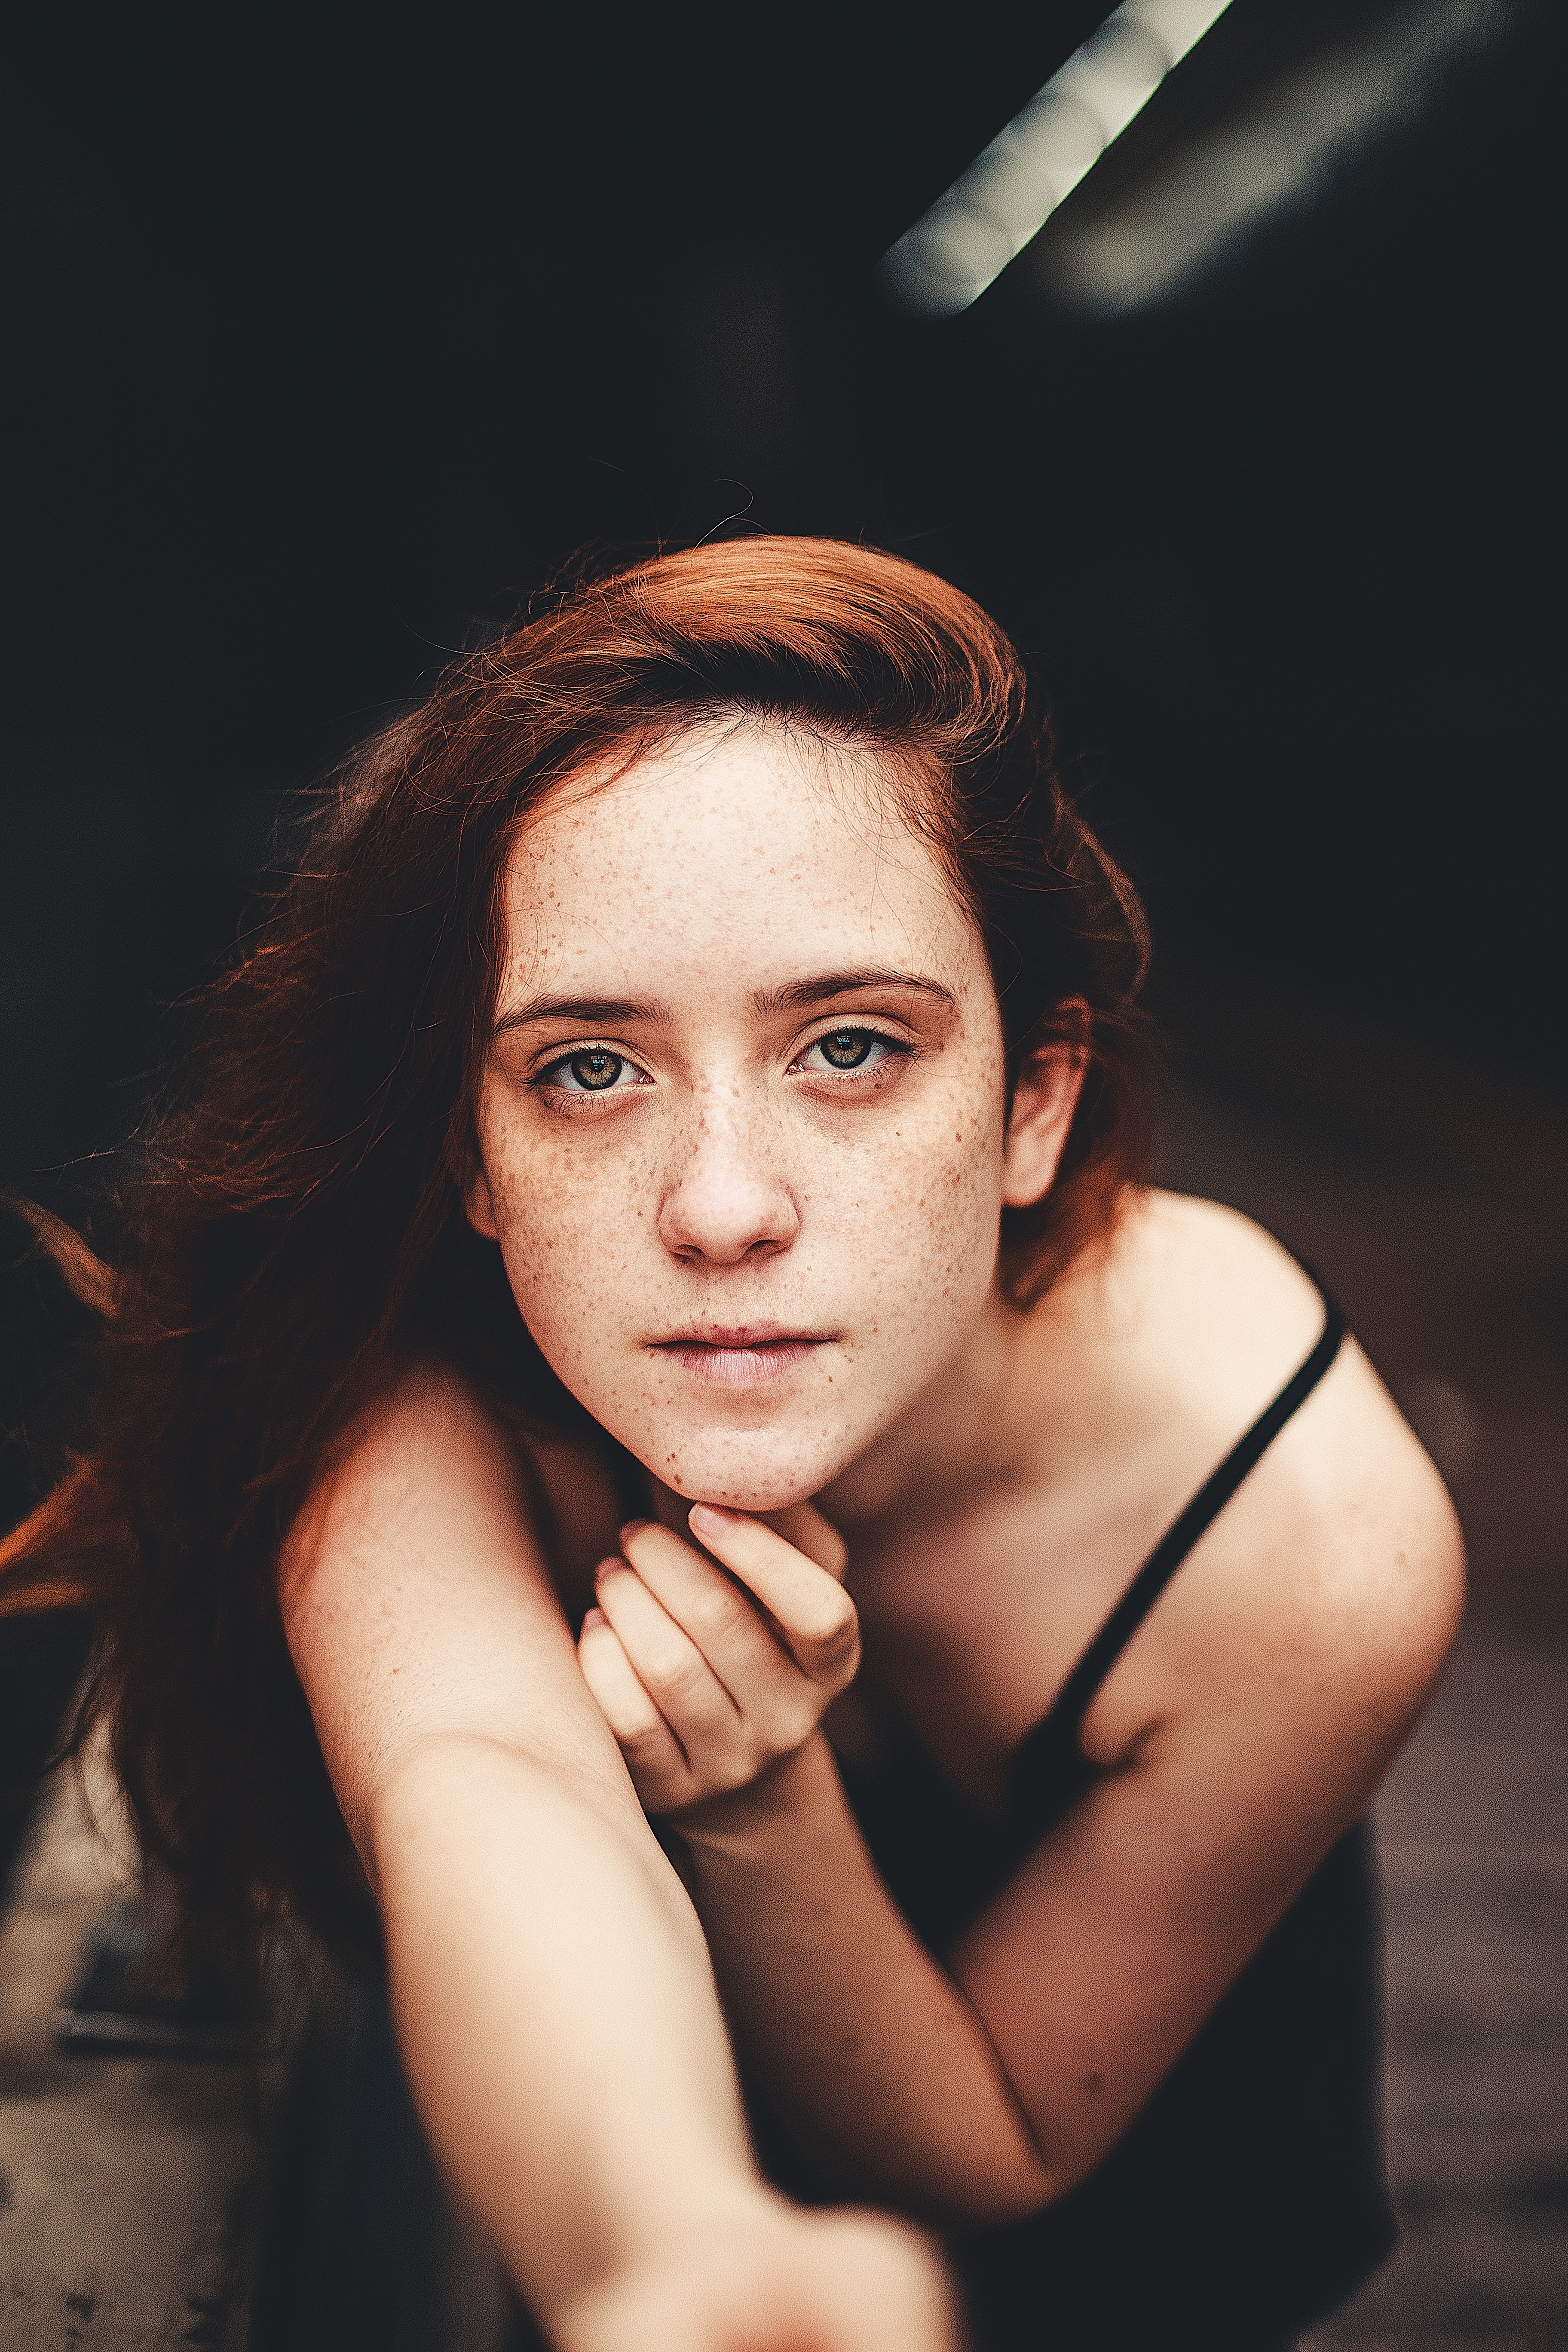
face, hair, beauty, lip, eyebrow, head, skin, eye, nose, chin, hand, cheek, flash photography, brown hair, human, photography, long hair, finger, mouth, portrait, portrait photography, gesture, photo shoot, model